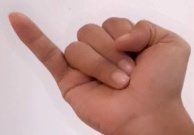
ASL sign: J